Gbenga Daniel

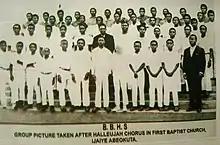
Group picture taken after hallelujah chorus in first Baptist Church, Ijaiye Abeokuta

Daniel attended the Baptist Boys' High School, Abeokuta from 1969 to 1973. While there, he represented the school in debates and quiz competitions – a factor that made him exceptionally popular among his contemporaries and stimulated his inclination towards intellectual pursuits. Having graduated from the Baptist Boys High School in flying colors, he proceeded first to the School of Basic Studies at The Polytechnic, Ibadan, in Oyo state